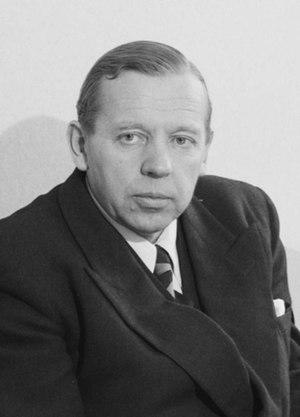
Erling Wikborg, était un homme politique norvégien du parti populaire chrétien, chef de parti, député et éphémère ministre.